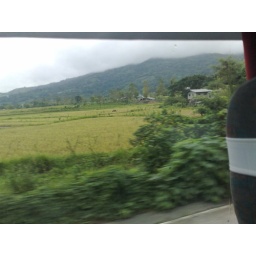
Baguio is nestled among mountains and is around 5 hours by bus from Manila.